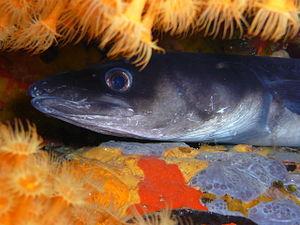
Les membres du genre Conger sont les congres proprement dits. Ce sont des poissons téléostéens anguilliformes, serpentiformes formant l'un des genres principaux de la sous-famille des Congrinae, famille des congridés.